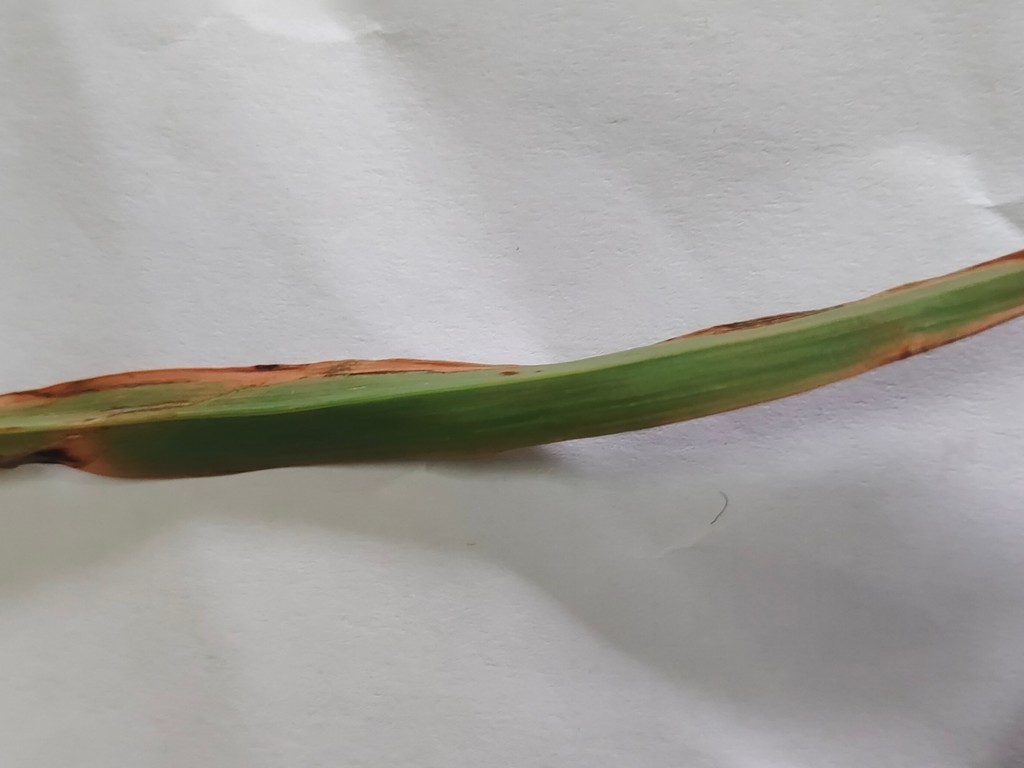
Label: Unhealthy